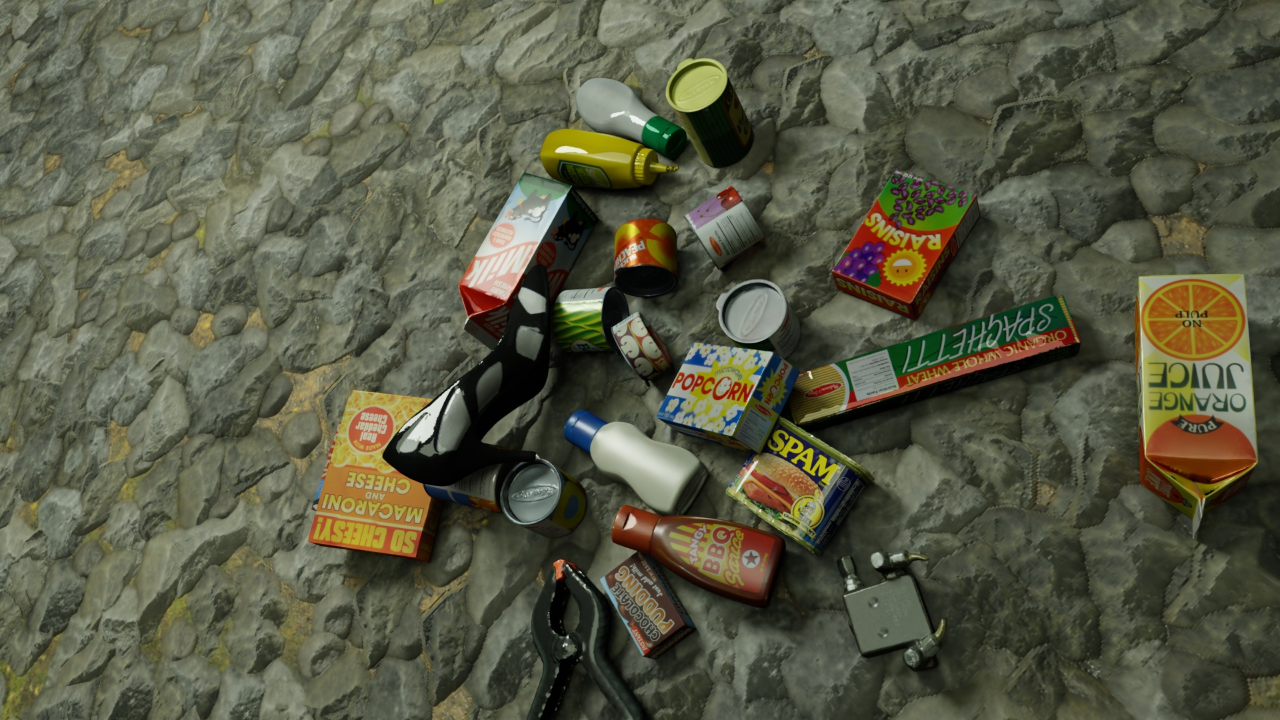
Question:
What are the five normalized (x, y) points between 0 and 1 in the image that outline the grasp plane for the box of macaroni and cheese labeled "SO CHEESY!"? Your answer should be as Grasp center: [], Left finger base: [], Right finger base: [], Left finger tip: [], Right finger tip: [].
Answer: Grasp center: [0.296875, 0.752778], Left finger base: [0.334375, 0.752778], Right finger base: [0.260937, 0.752778], Left finger tip: [0.353125, 0.747222], Right finger tip: [0.282813, 0.747222]